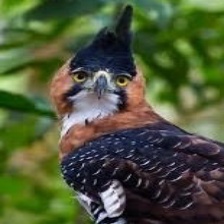
Species: ORNATE HAWK EAGLE
Scientific name: SPIZAETUS ORNATUS